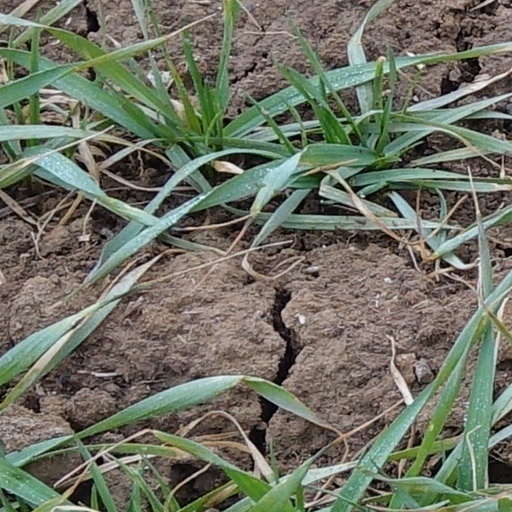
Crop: wheat